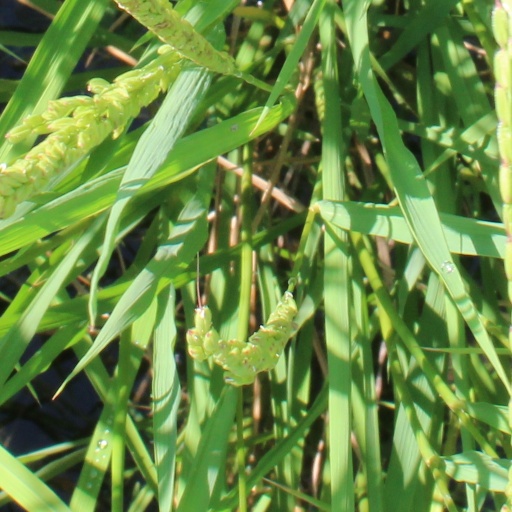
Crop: rice